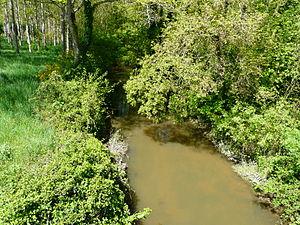
La Rizonne en aval du pont de la route départementale 708, en limite de Vanxains et La Jemaye, Dordogne, France
La Rizonne ou Rissonne est un ruisseau français des départements de la Dordogne et de la Charente, affluent de rive gauche de la Dronne et sous-affluent de la Dordogne par l'Isle.
Vanxains est une commune française située dans le département de la Dordogne, en région Nouvelle-Aquitaine.
La Jemaye est une ancienne commune française située dans le département de la Dordogne, en région Nouvelle-Aquitaine.